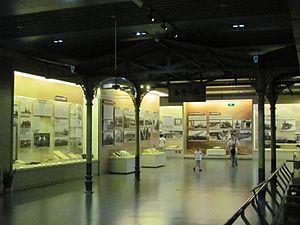
La gare de Zhengyangmen-Est est une ancienne gare ferroviaire chinoise. Elle est située près de la porte Zhengyangmen, au sud-est de la place Tian'anmen à Pékin.